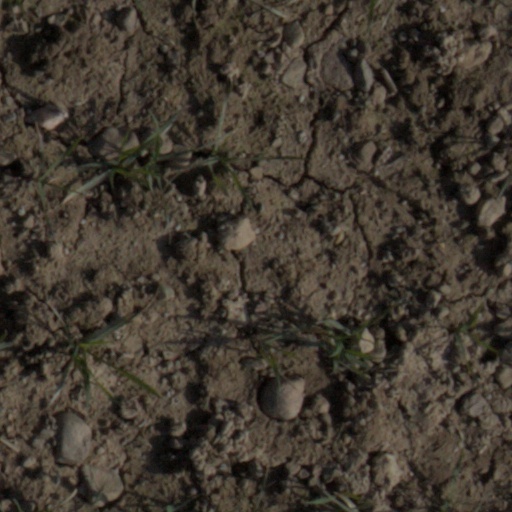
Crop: wheat